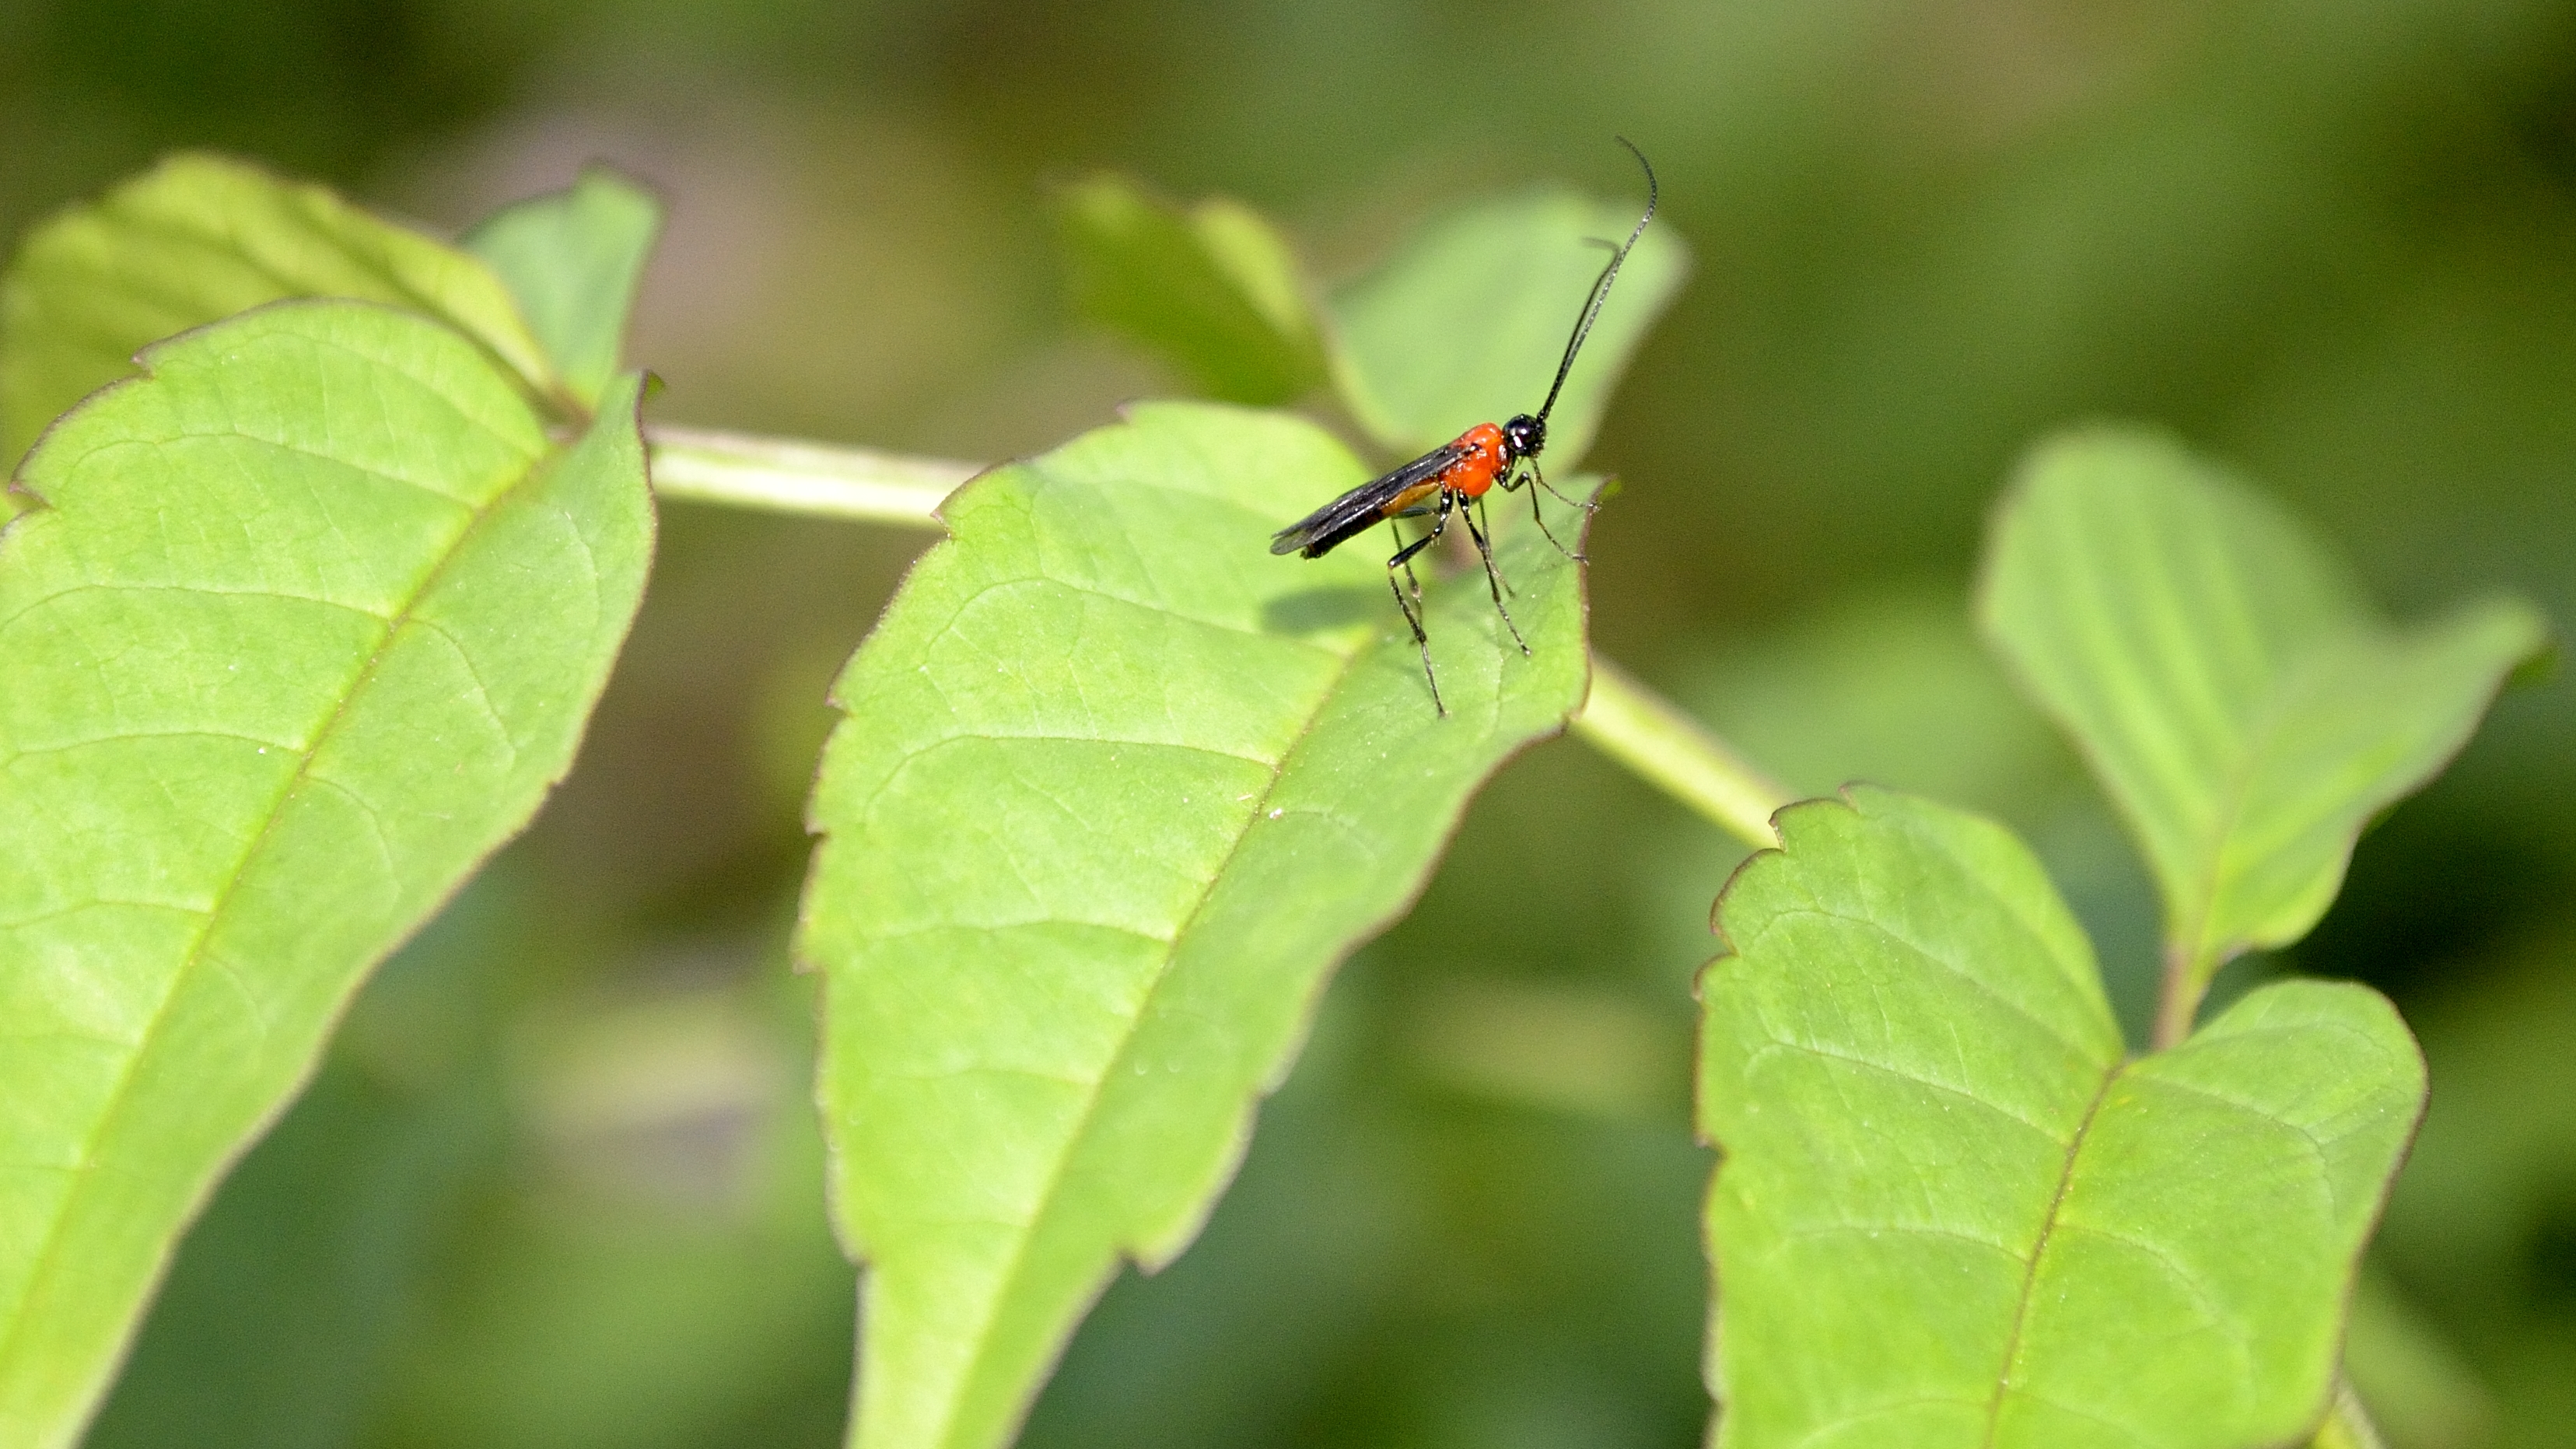
nature, leaf, flower, green, insect, botany, fauna, invertebrate, close up, damselfly, nectar, macro photography, arthropod, leaf beetle, dragonflies and damseflies